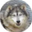
Label: wolf